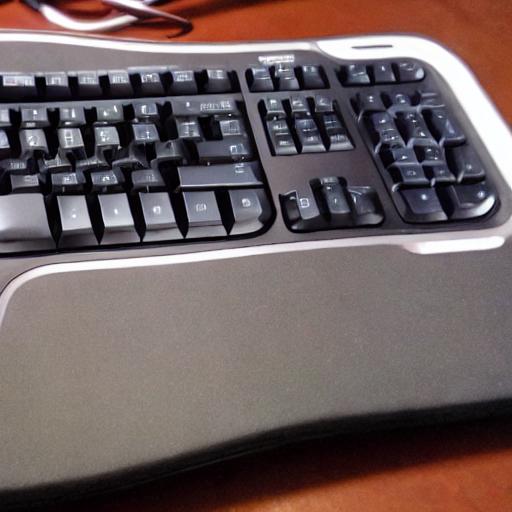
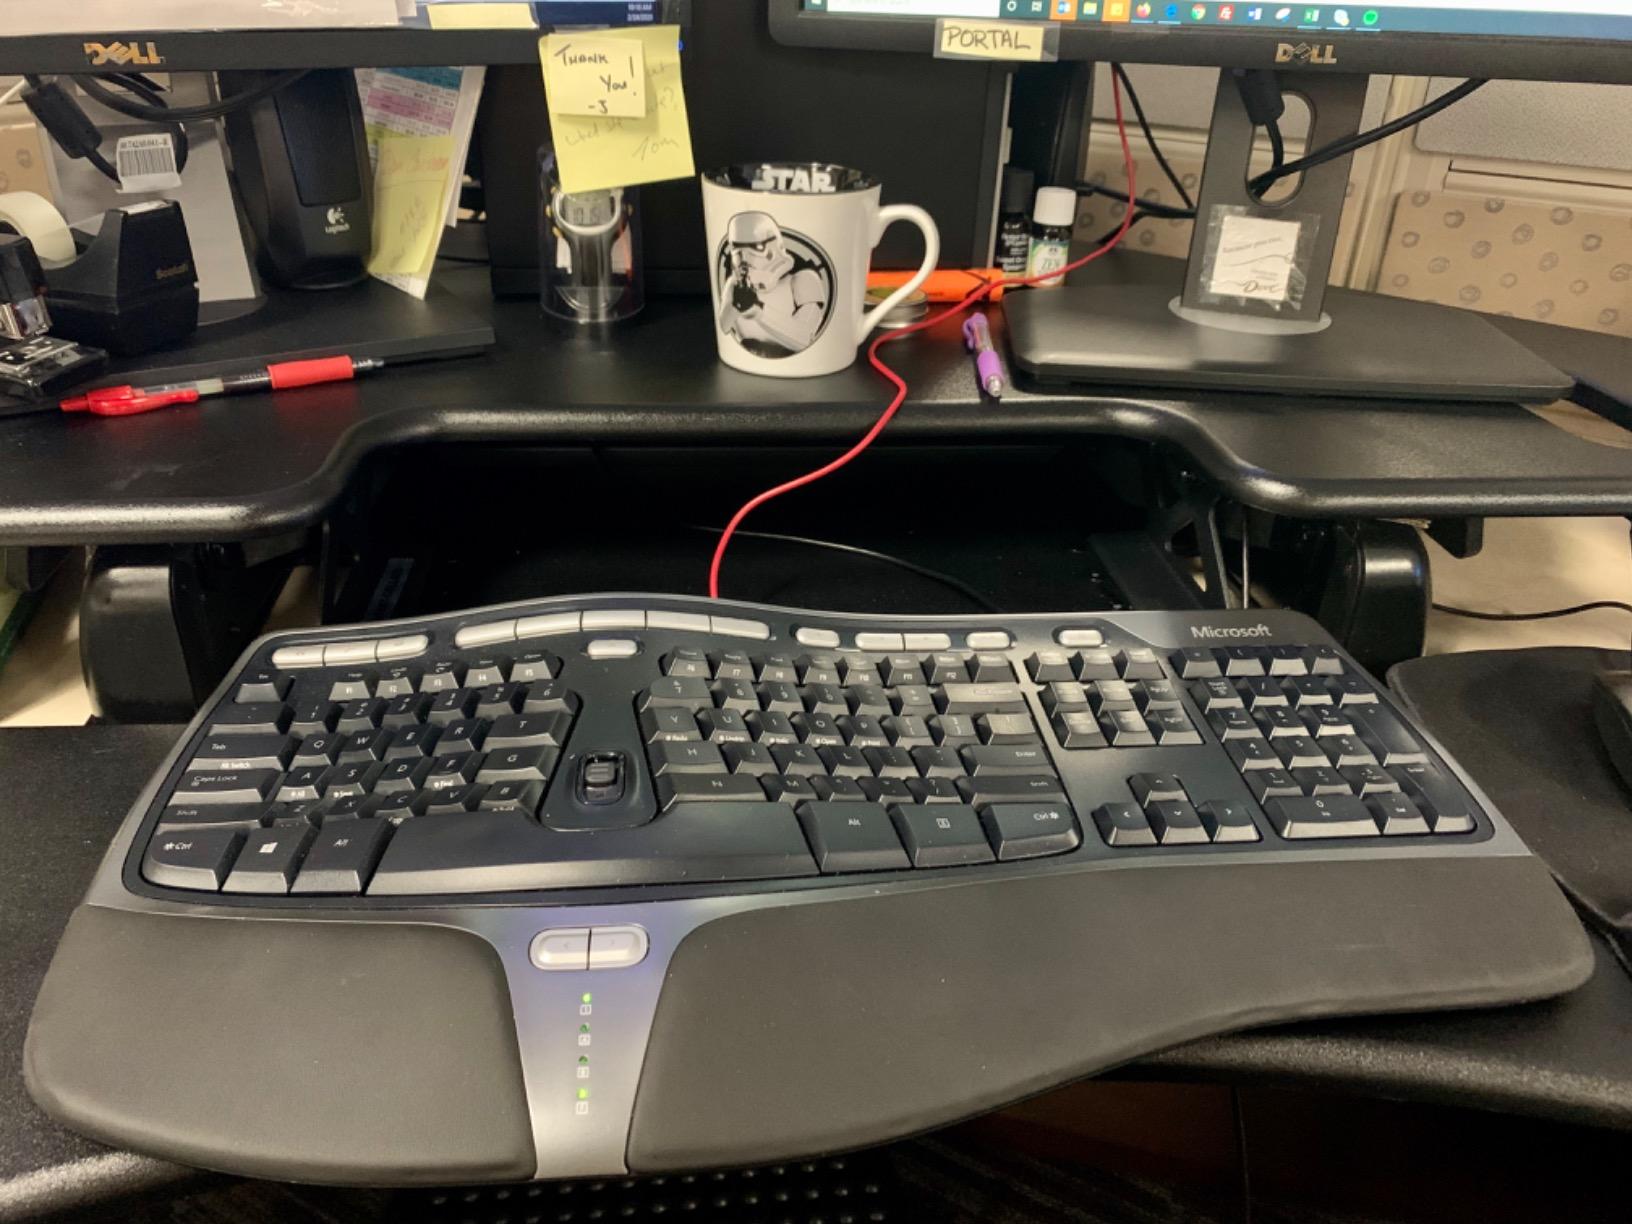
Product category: keyboard
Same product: no